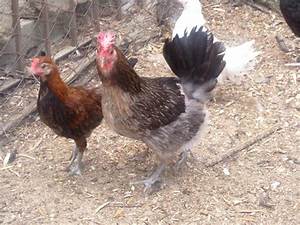
Label: chicken